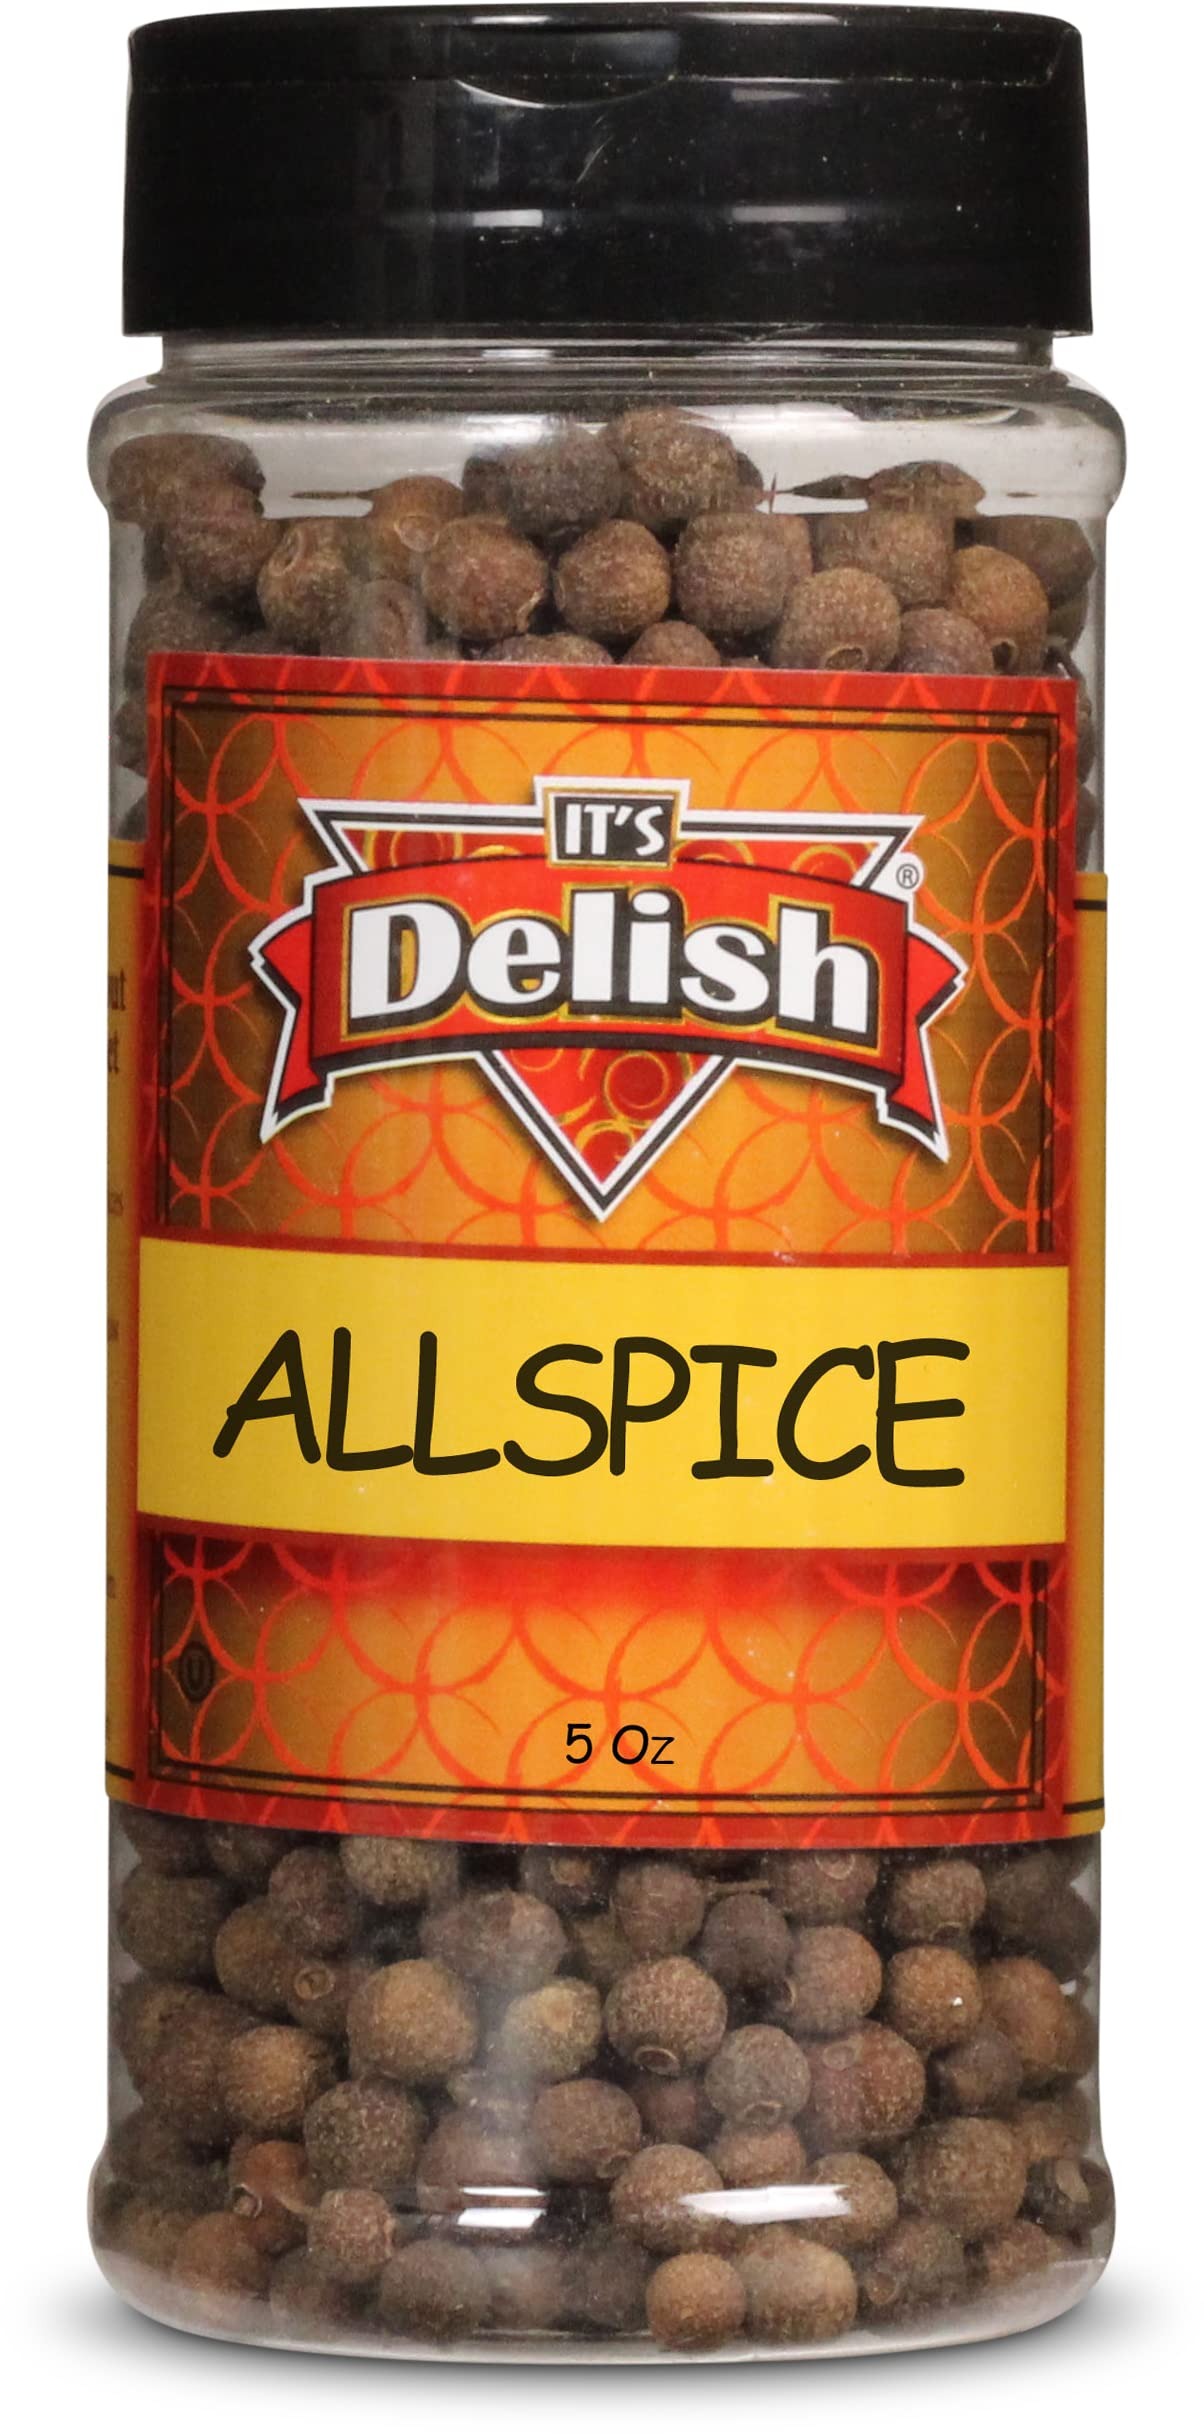
Item Name: Whole Allspice Berries by Its Delish, Bulk (medium jar)
Bullet Point 1: PREMIUM All Natural Whole Allspice Berries
Bullet Point 2: VALUE SIZE bulk bag Its Delish brand
Bullet Point 3: TASTE & HEALTH Enhance your culinary experience with hearty flavor, bold taste and vibrant aroma
Bullet Point 4: AWESOME for savory foods like deli meats, sausages, stews, soups, marinades and pickles, or for Jamaican seasoning etc.
Bullet Point 5: QUALITY Certified Kosher OU Packaged in the USA 100% Natural Shipped to you fresh!
Value: 1.0
Unit: Count

Price: 16.99